Rutherford B. Hayes

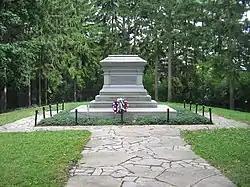
Grave at Spiegel Grove

Hayes declined to seek reelection in 1880, keeping his pledge not to run for a second term. During the 1880 Republican National Convention, he opposed the nomination of both Conkling and Arthur for the Vice Presidency, as well as opposing Grant's attempt to run for a third term. Hayes considered Grant a failure as president, and believed the president should have a single six-year term. He was gratified by the election of fellow Ohio Republican James A. Garfield to succeed him, and consulted with him on appointments for the next administration. After Garfield's inauguration, Hayes and his family returned to Spiegel Grove. In 1881, he was elected a companion of the Military Order of the Loyal Legion of the United States. He served as commander-in-chief (national president) of the Loyal Legion from 1888 until his death in 1893. Although he remained a loyal Republican, Hayes was not too disappointed in Democrat Grover Cleveland's election to the presidency in 1884, approving of Cleveland's views on civil service reform. He was also pleased at the progress of the political career of William McKinley, his army comrade and political protégé.